1997 Red River flood in the United States

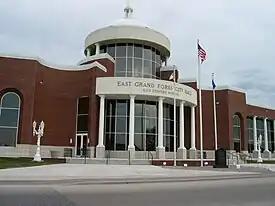
East Grand Forks City Hall

Over 20,000 volunteers went to Grand Forks to assist in recovery efforts. The Red Cross dispersed over 25,000 clean-up kits (containing bleach, cleaning materials, goggles, and other equipment) funded by the State Department of Health that owners used to clean their flood-damaged property and possessions. Since many possessions and appliances were contaminated by flood water, sewage, mold, and mildew, residents were told by city officials to paint the word "Flood" or make some other mark to prevent looting. Over 60,000 tons of flood debris was hauled to local landfills.